Book of Common Prayer (1979)

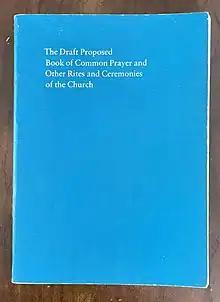
"The Draft Proposed Book of Common Prayer" of 1976 excluded the "Filioque" from the Nicene Creed.

At the 1967 General Convention, the Standing Liturgical Commission submitted a new Eucharistic liturgy which was approved and published for trial use as "The Liturgy of the Lord's Supper". A broader revision was approved at the 1970 General Convention, including a new lectionary and forms for the Daily Office and ordinations, as the "Services for Trial Use"–known as the "Green Book" for its cover. Further revision resulted in the "Authorized Services 1973"–known as the "Zebra Book", also for its cover. The Zebra Book included the same pattern of parallel traditional-language and contemporary-language forms for certain prayers and rites.